Central Library, Aberdeen

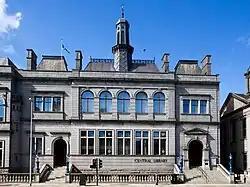
Aberdeen Central Library

Central Library, Aberdeen is the principal public library for the city of Aberdeen, Scotland. It opened in 1892 and is operated by Aberdeen City Council as part of the Aberdeen City Libraries network.